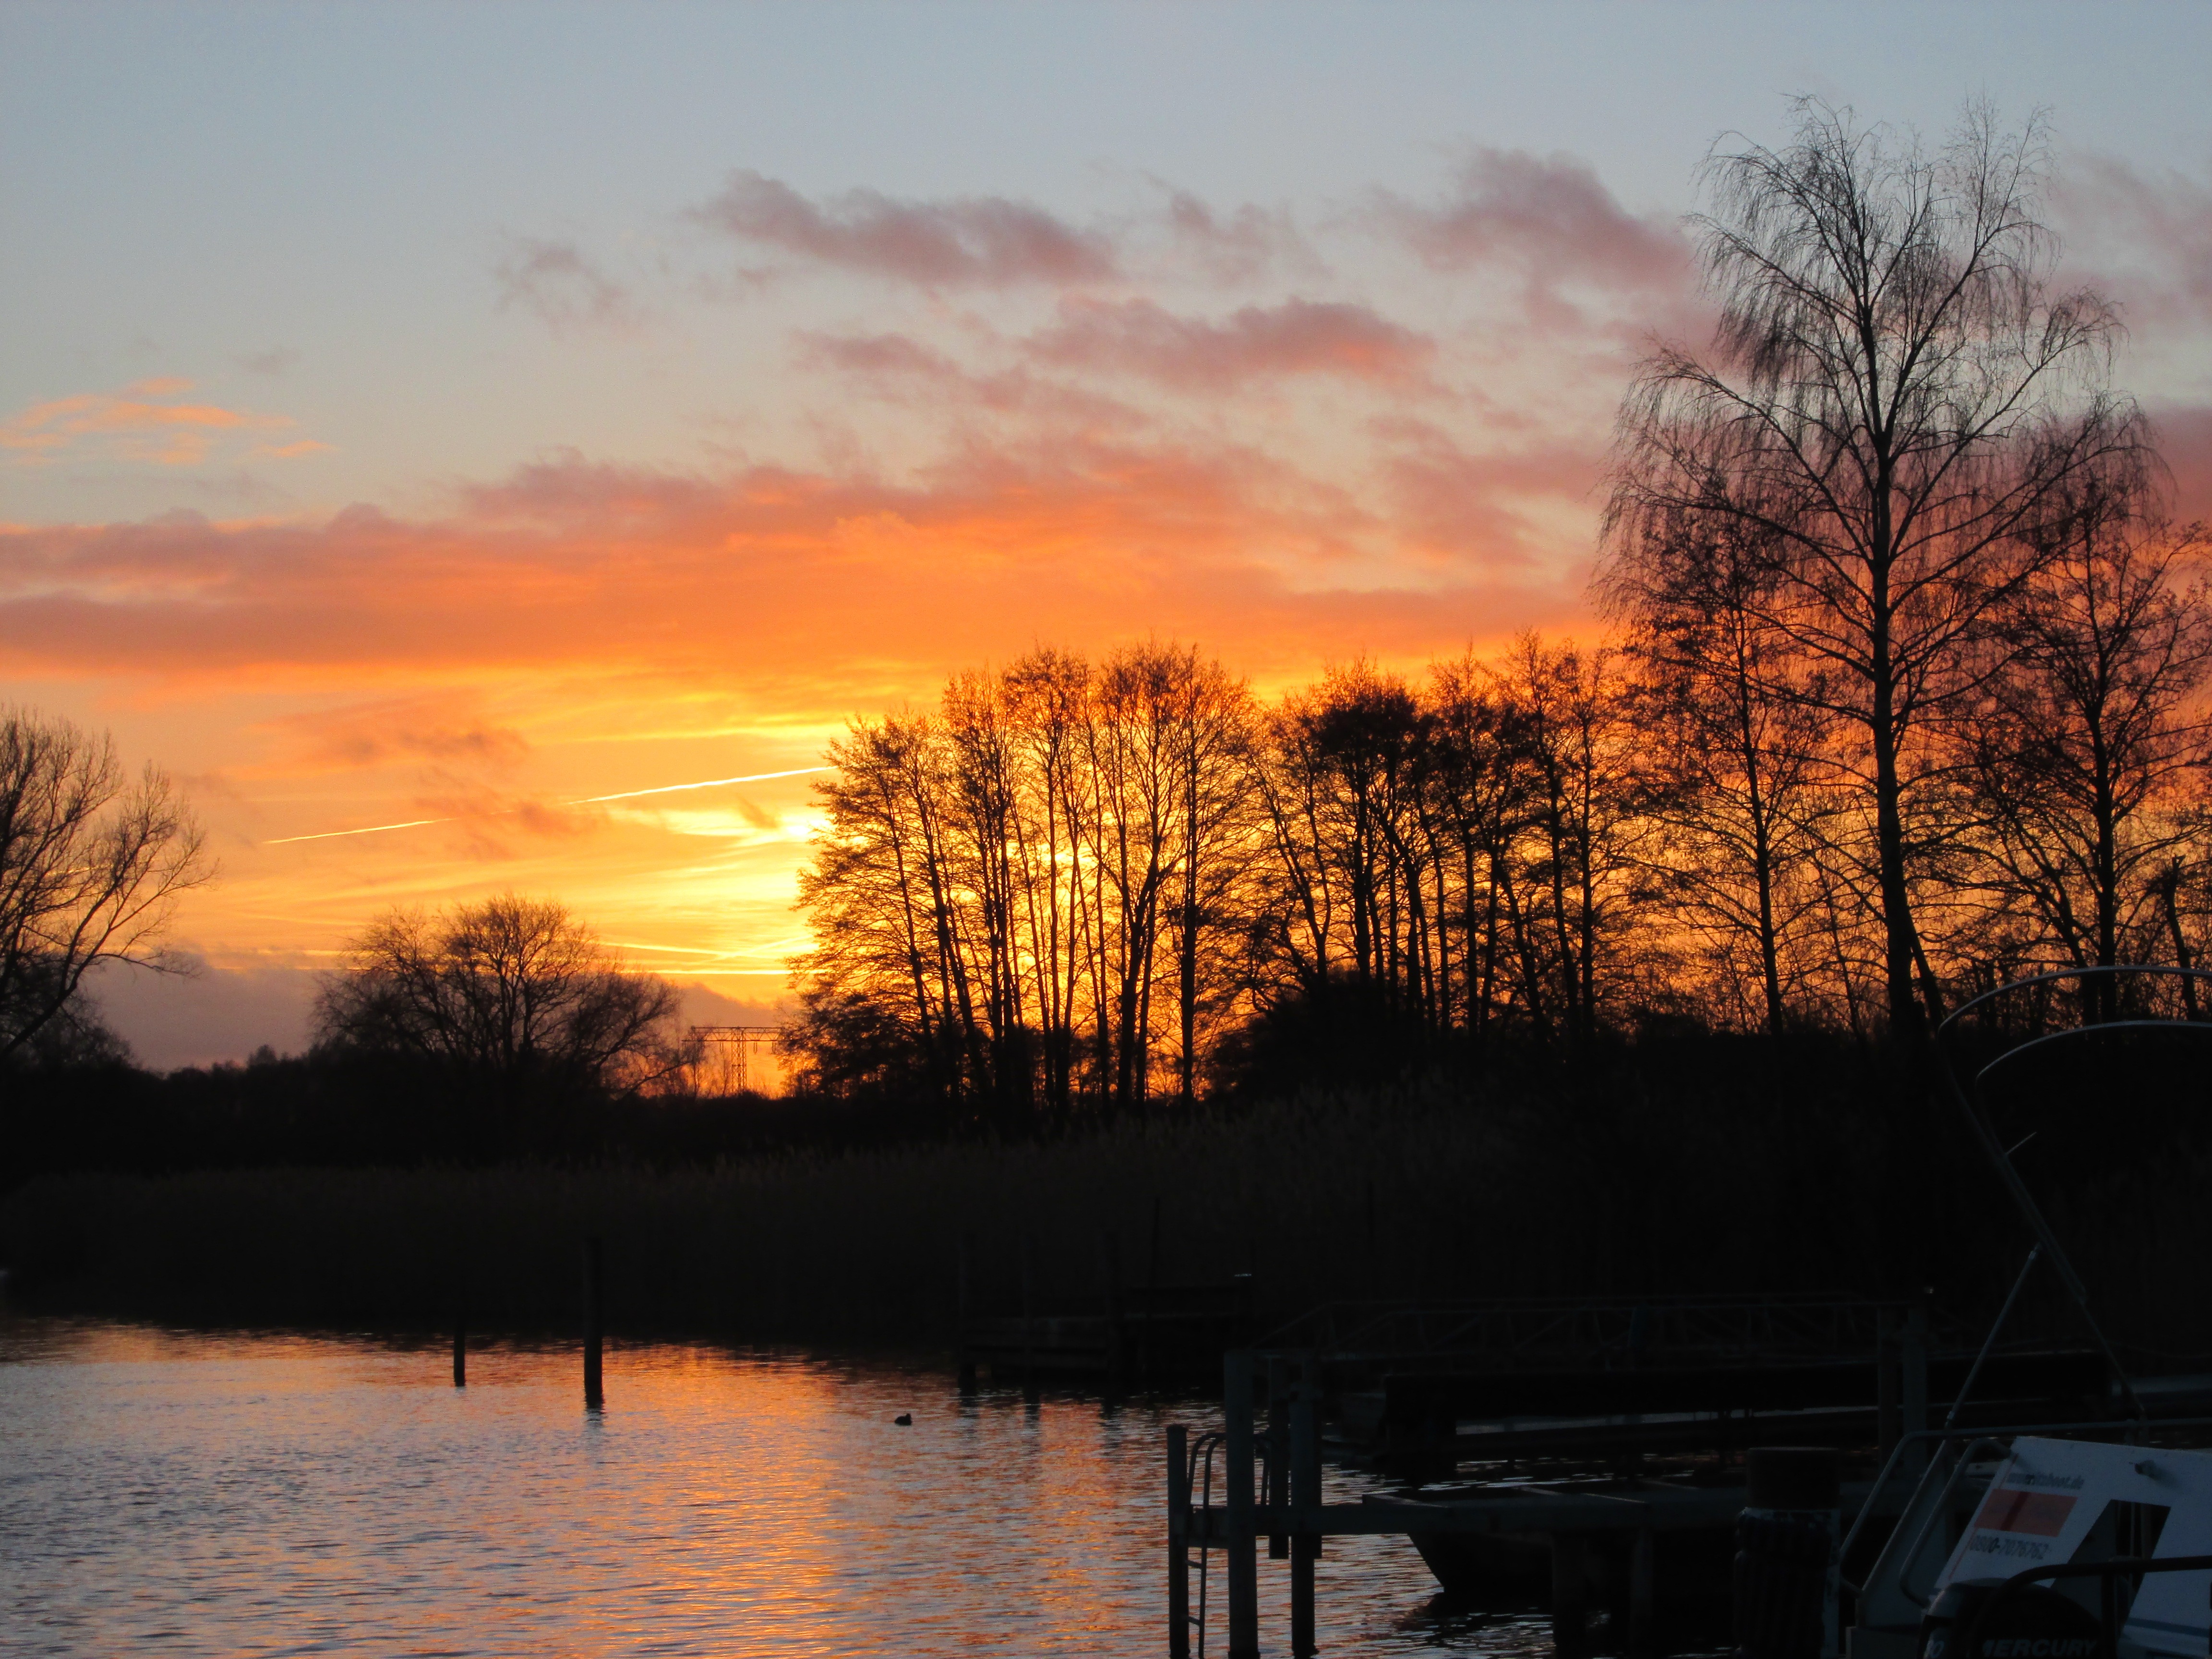
tree, nature, cloud, sunrise, sunset, morning, lake, dawn, river, dusk, evening, reflection, autumn, romance, season, abendstimmung, afterglow, atmospheric phenomenon